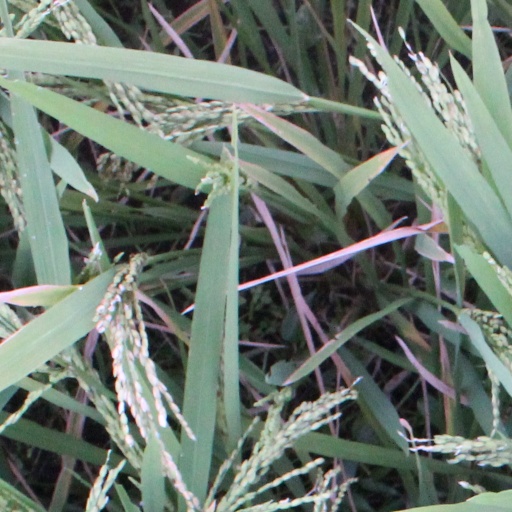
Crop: rice